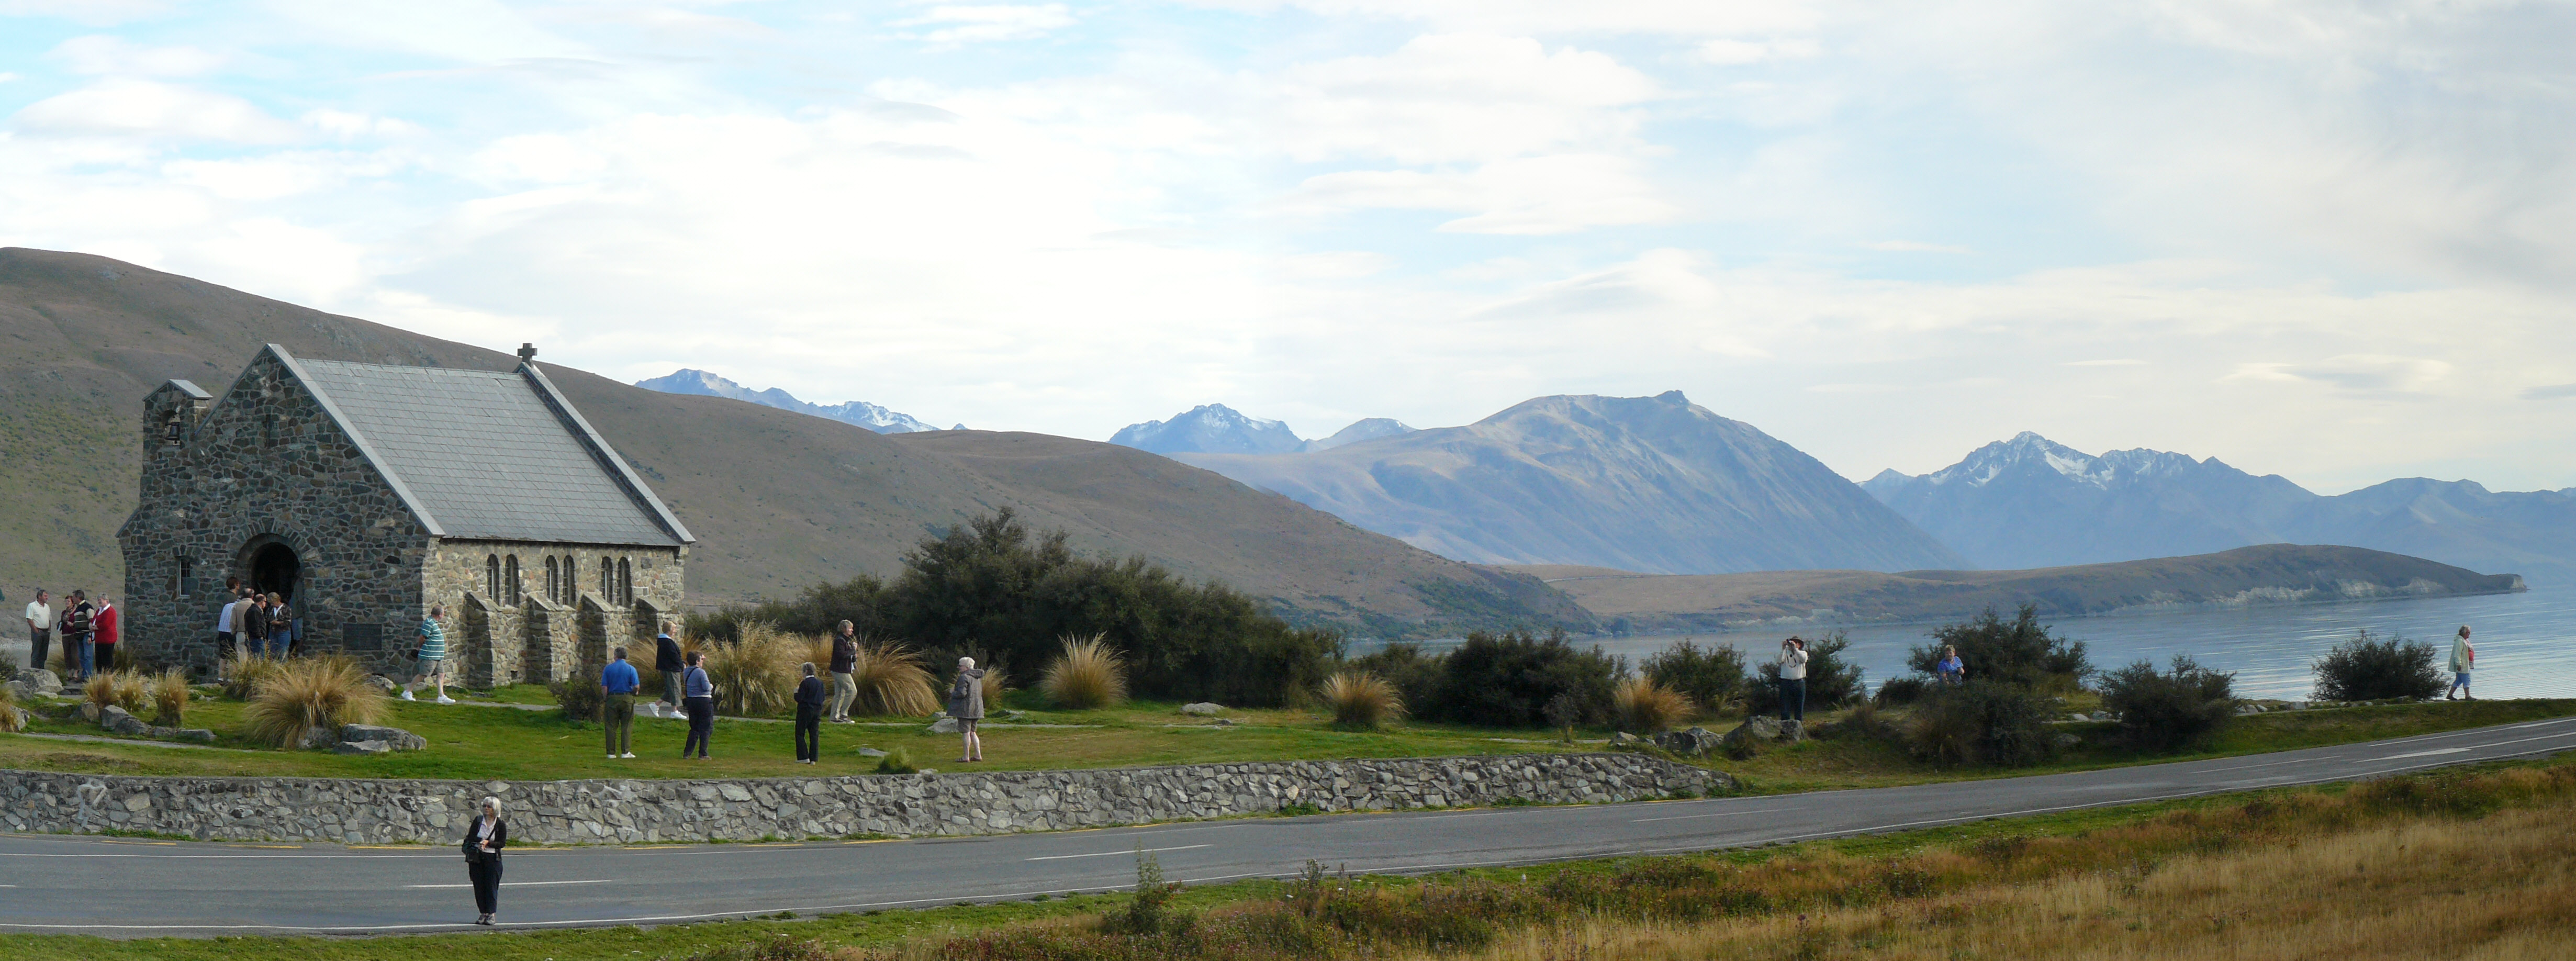
nature, mountainous landforms, highland, mountain, mountain range, natural landscape, wilderness, fell, hill station, hill, ecoregion, land lot, ranch, rural area, grassland, sky, landscape, plain, pasture, valley, road, alps, ridge, steppe, plateau, mount scenery, farm, tourism